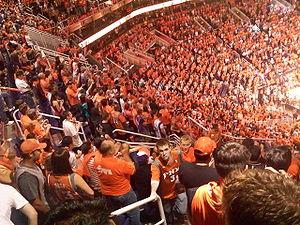
Le basket-ball ou basketball, fréquemment désigné en français par son abréviation basket, est un sport de balle et sport collectif opposant deux équipes de cinq joueurs sur un terrain rectangulaire. L'objectif de chaque équipe est de faire passer un ballon au sein d'un arceau de 46 cm de diamètre, fixé à un panneau et placé à 3,05 m du sol : le panier. Chaque panier inscrit rapporte deux points à son équipe, à l'exception des tirs effectués au-delà de la ligne des trois points qui rapportent trois points et des lancers francs accordés à la suite d'une faute qui rapportent un point. L'équipe avec le nombre de points le plus important remporte la partie.